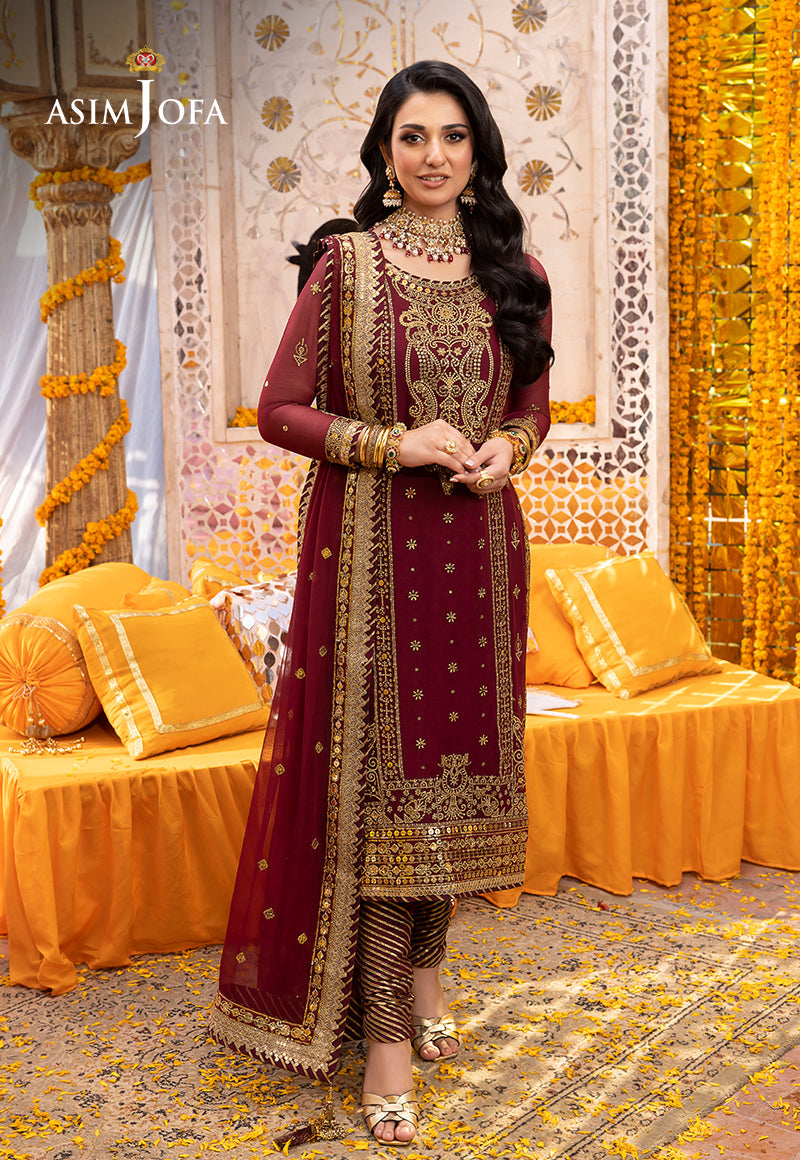
burgundy gold embroidered salwar suit